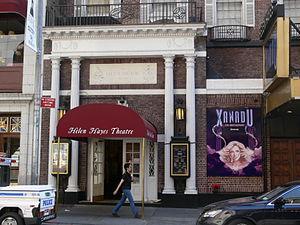
Xanadu est une comédie musicale de Douglas Carter Beane avec les paroles et musiques de John Farrar et Jeff Lynne, basée sur le film homonyme des années 1980 qui est lui-même inspiré par le film de Rita Hayworth L'Étoile des étoiles.